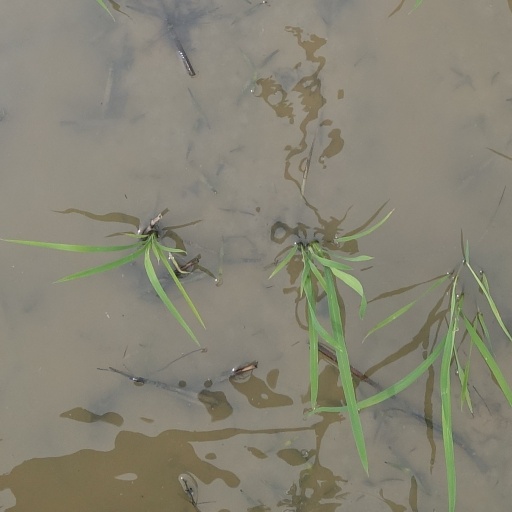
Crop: rice